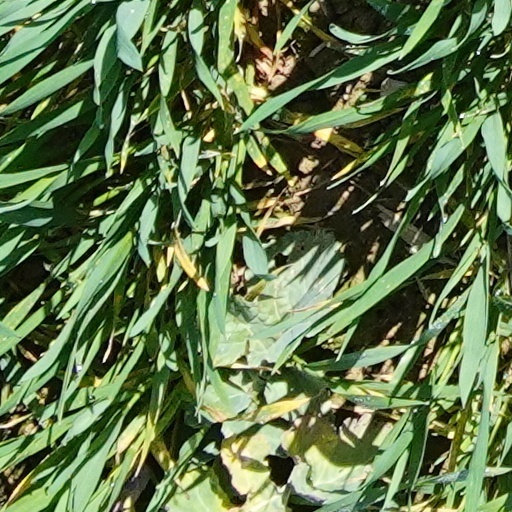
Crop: wheat